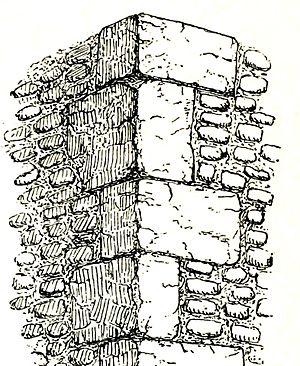
L’architecture saxonne désigne une période de l’Histoire de l'architecture en Angleterre, et dans une partie du Pays de Galles : celle qui s'étend de la seconde moitié du Vᵉ siècle à la Conquête normande.